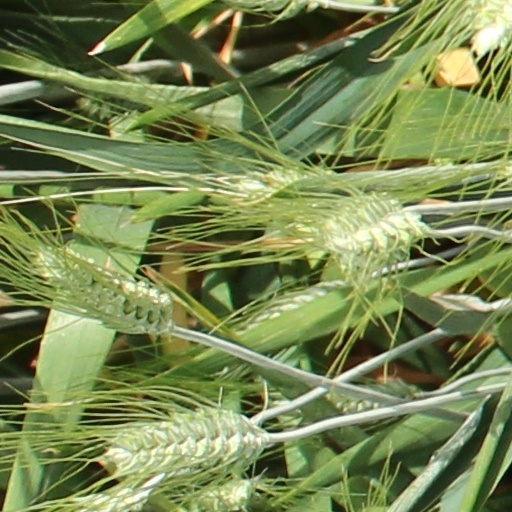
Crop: wheat